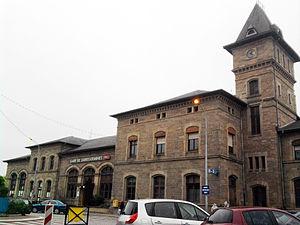
Gare de Sarreguemines, ville de Moselle, France.